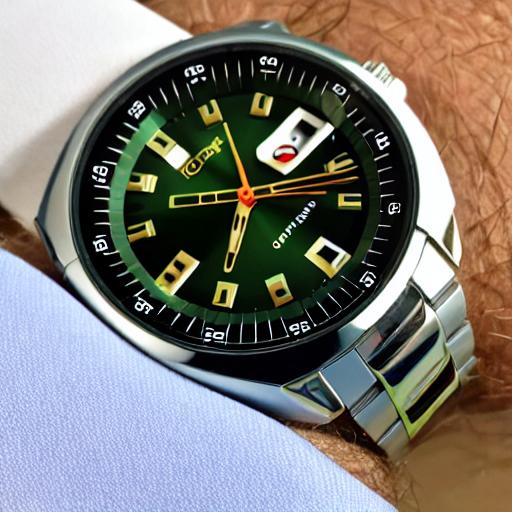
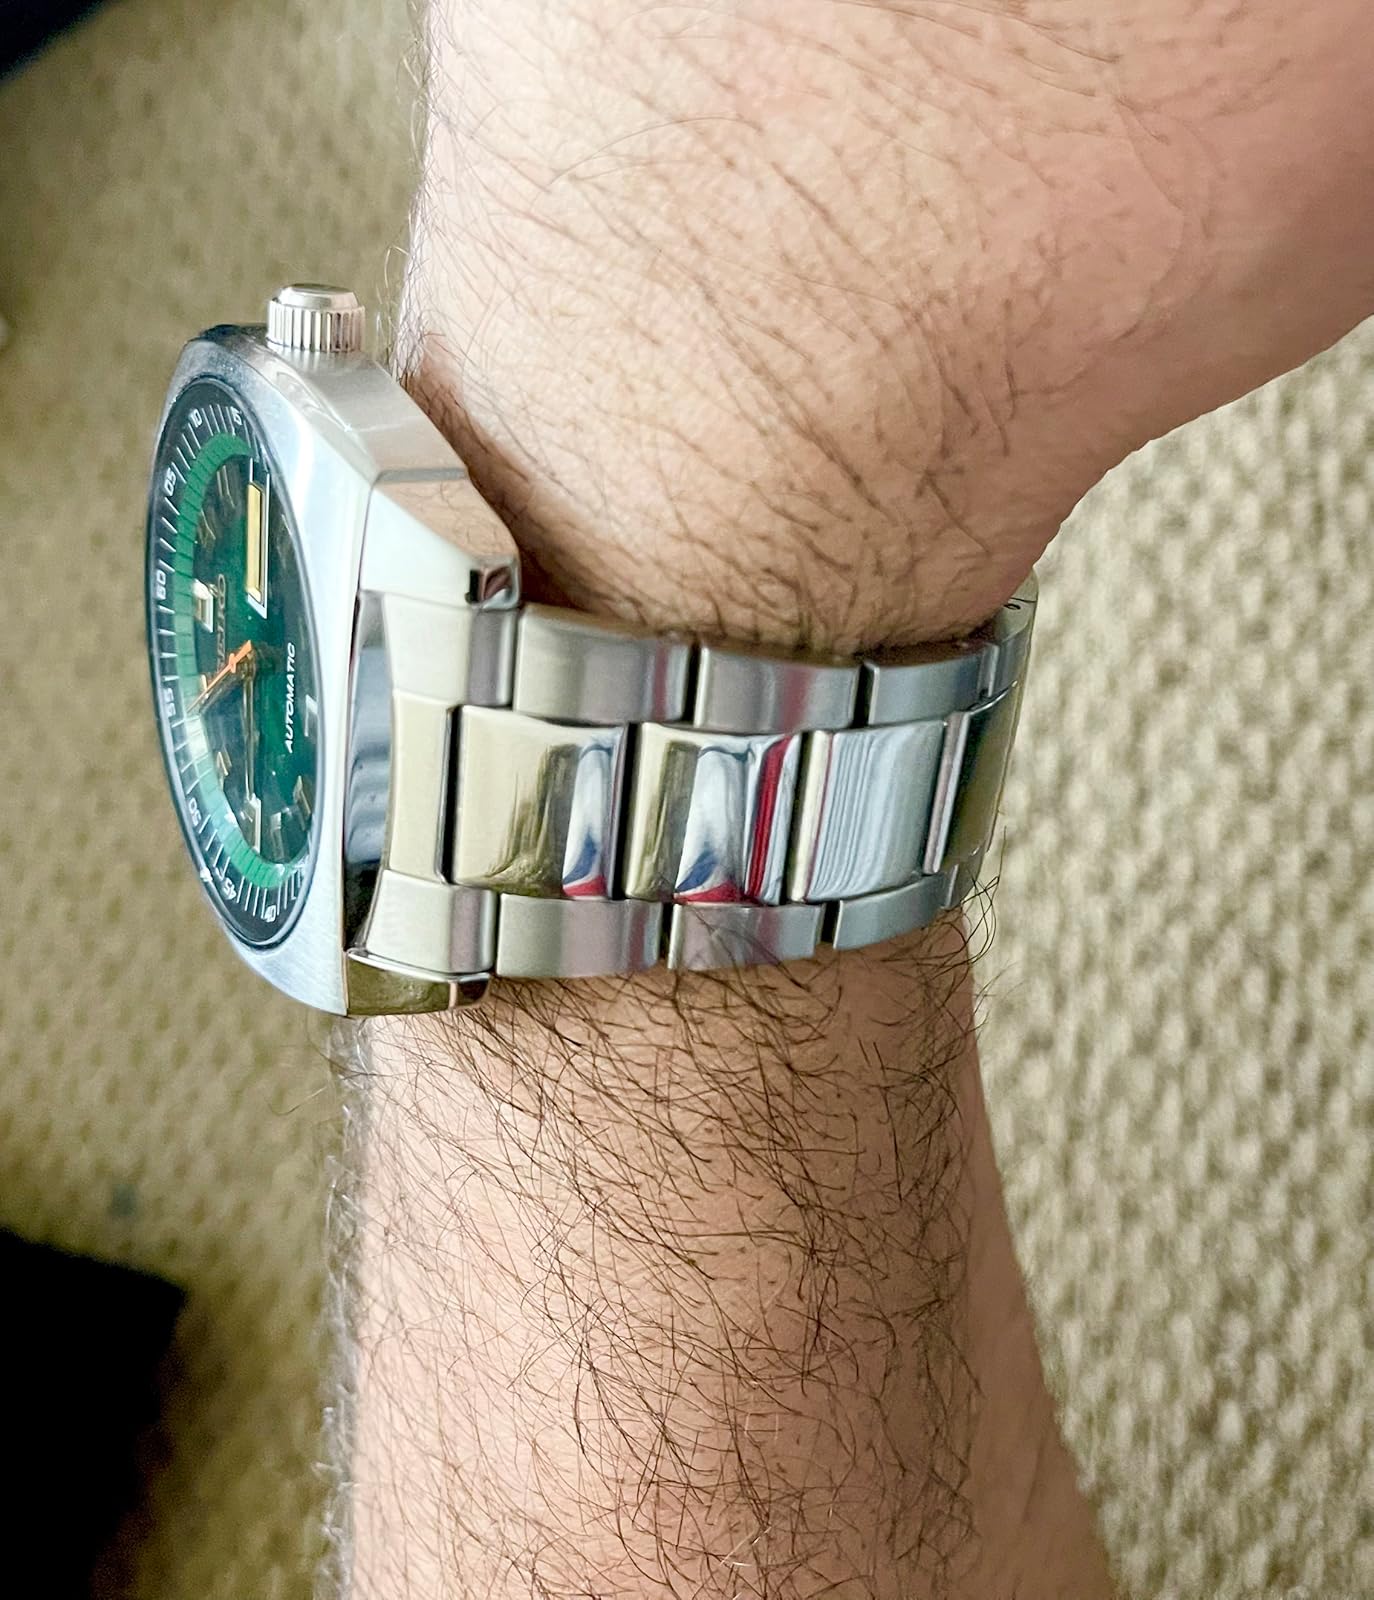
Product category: accessories_watch
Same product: no